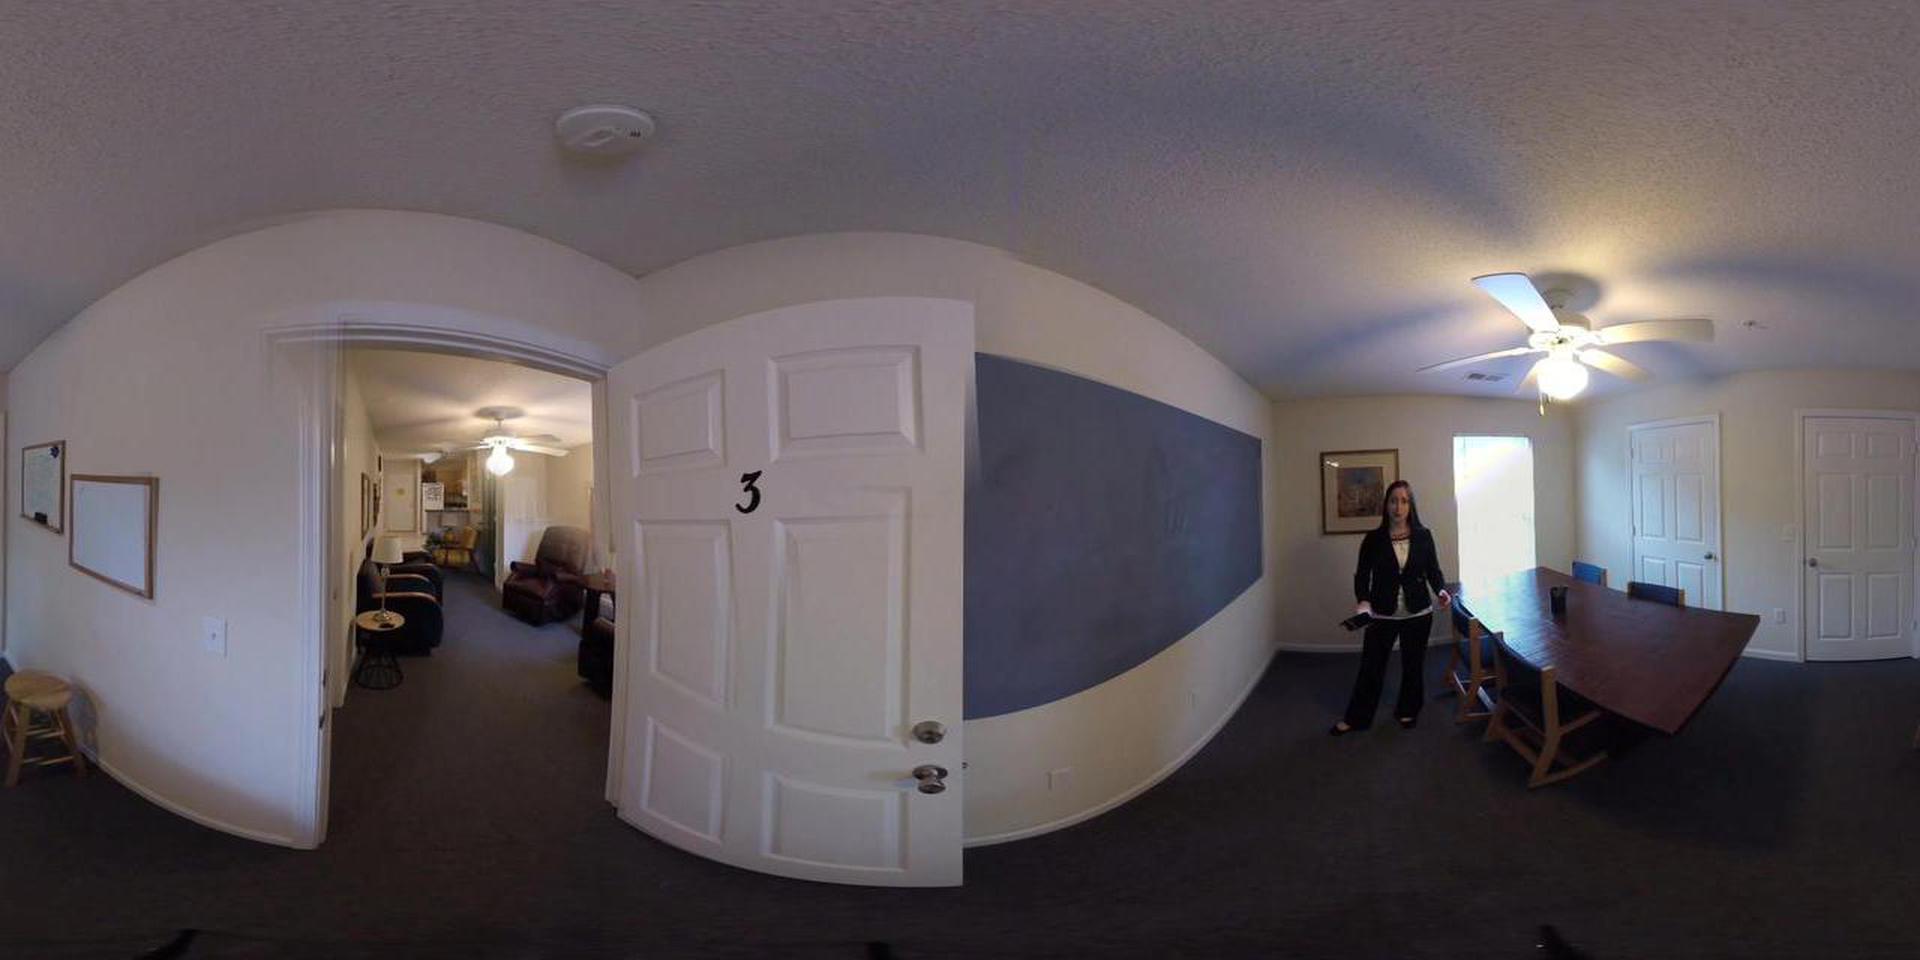
Referred object: the person in a black jacket holding papers

Referred object: the white door with the number 3

Referred object: the chalkboard beside the open door